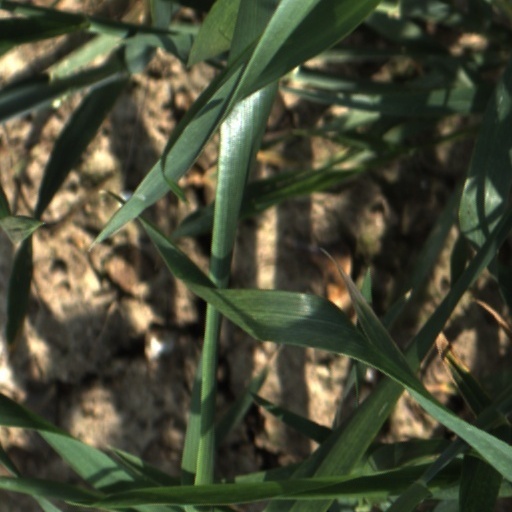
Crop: wheat